Brentwood, Los Angeles

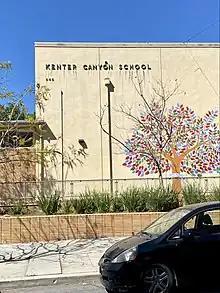
Kenter Canyon Elementary School

Brentwood, like nearby Santa Monica, has a temperate climate influenced by water breezes off the Pacific Ocean. Residents frequently wake to a "marine layer", sunshine and birds singing. The topography is generally split into two characters, broadly divided by Sunset Boulevard: the area north of Sunset is defined by ridges and canyons of the Santa Monica Mountains and is located in a Cal-Fire designated Very High Fire Hazard Severity Zone; south of Sunset the area is mostly flat. The area south of San Vicente Boulevard features an underground spring which bubbles up into a small creek along "the Gully" near the Brentwood Country Club.